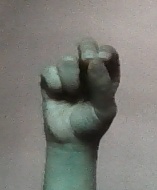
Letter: gaaf